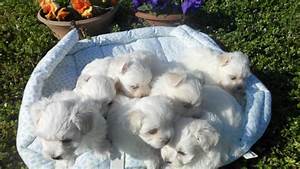
Label: dog